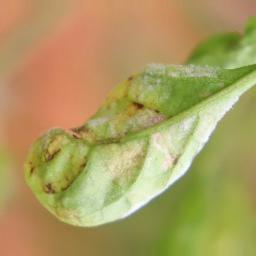
Label: powdery mildew